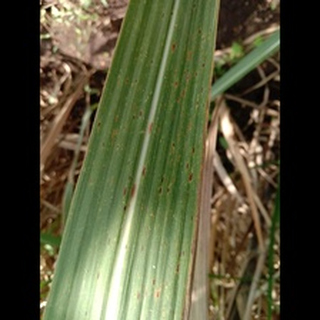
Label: sugarcane_rust